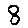
Label: 8